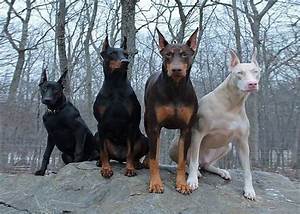
Label: cane